Santiago de Compostela Cathedral

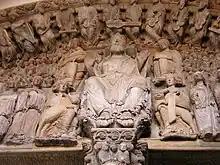
Pantokrator's tympanum Pórtico da Gloria

The arrangement of the tympanum is based on the description of Christ that John the Evangelist makes in "Revelation" ( to 18). In the centre, the Pantocrator is shown, with the image of Christ in Majesty, displaying in his hands and feet the wounds of crucifixion. Surrounding Christ is the tetramorph with the figures of the four Evangelists with their attributes: left, top St. John and the eagle and below St. Luke with the ox; on the right above, St. Matthew on the hood of the tax collector and below St. Mark and the lion.